Faculty of Humanities, University of Sarajevo

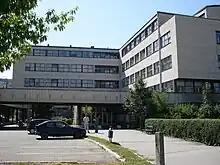

The Faculty of Humanities is the oldest and one of the most prominent faculties of the University of Sarajevo in Bosnia and Herzegovina. The institution was established on 14 February 1950 by the decision of the People's Republic of Bosnia and Herzegovina.